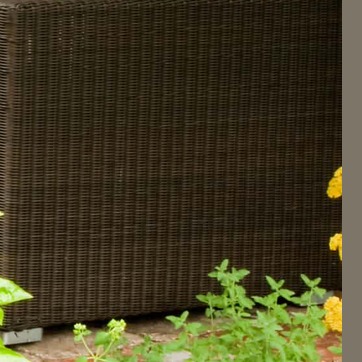
Material: other